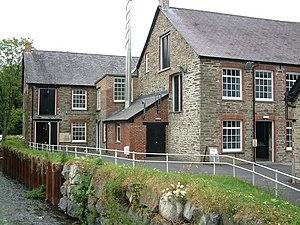
Amgueddfa Cymru – National Museum Wales est une structure qui regroupe sept musées du pays de Galles.